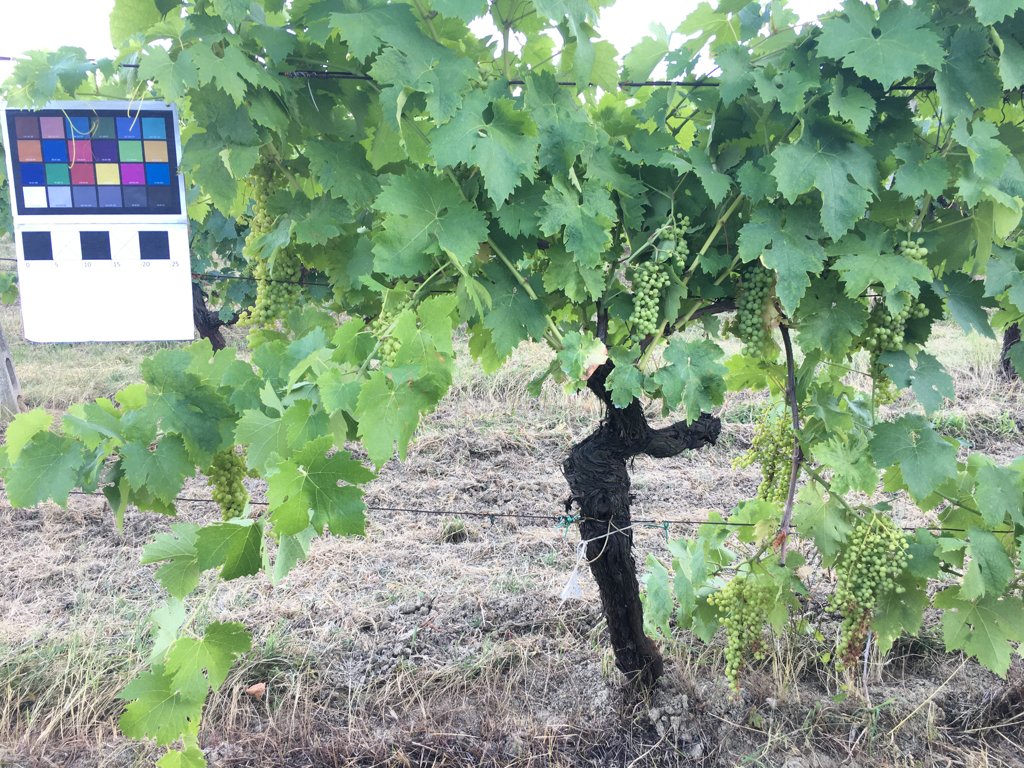
Berries visible: 910
Grape clusters: 12